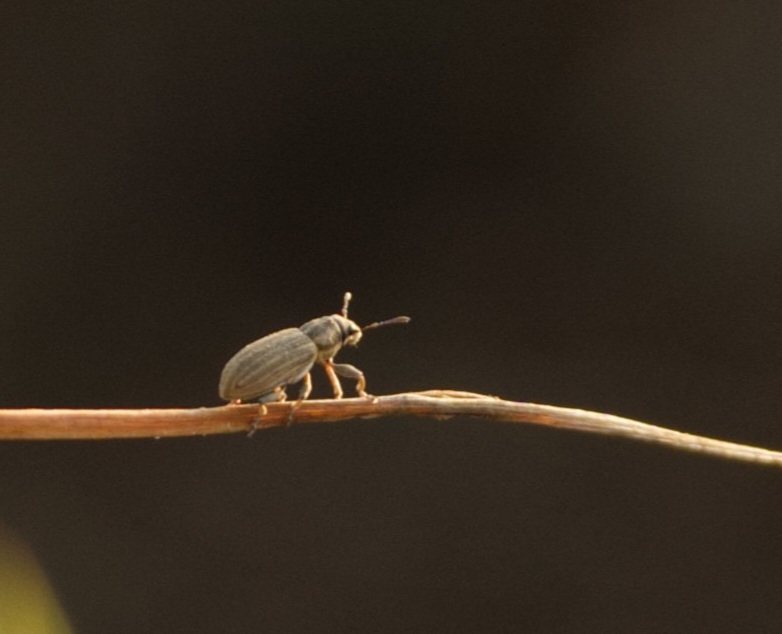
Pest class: pea_leaf_weevil